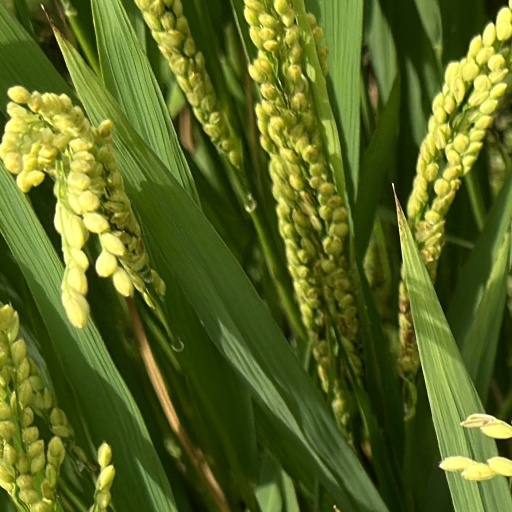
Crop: rice